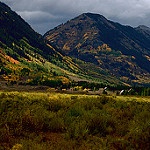
Scene: Outdoor